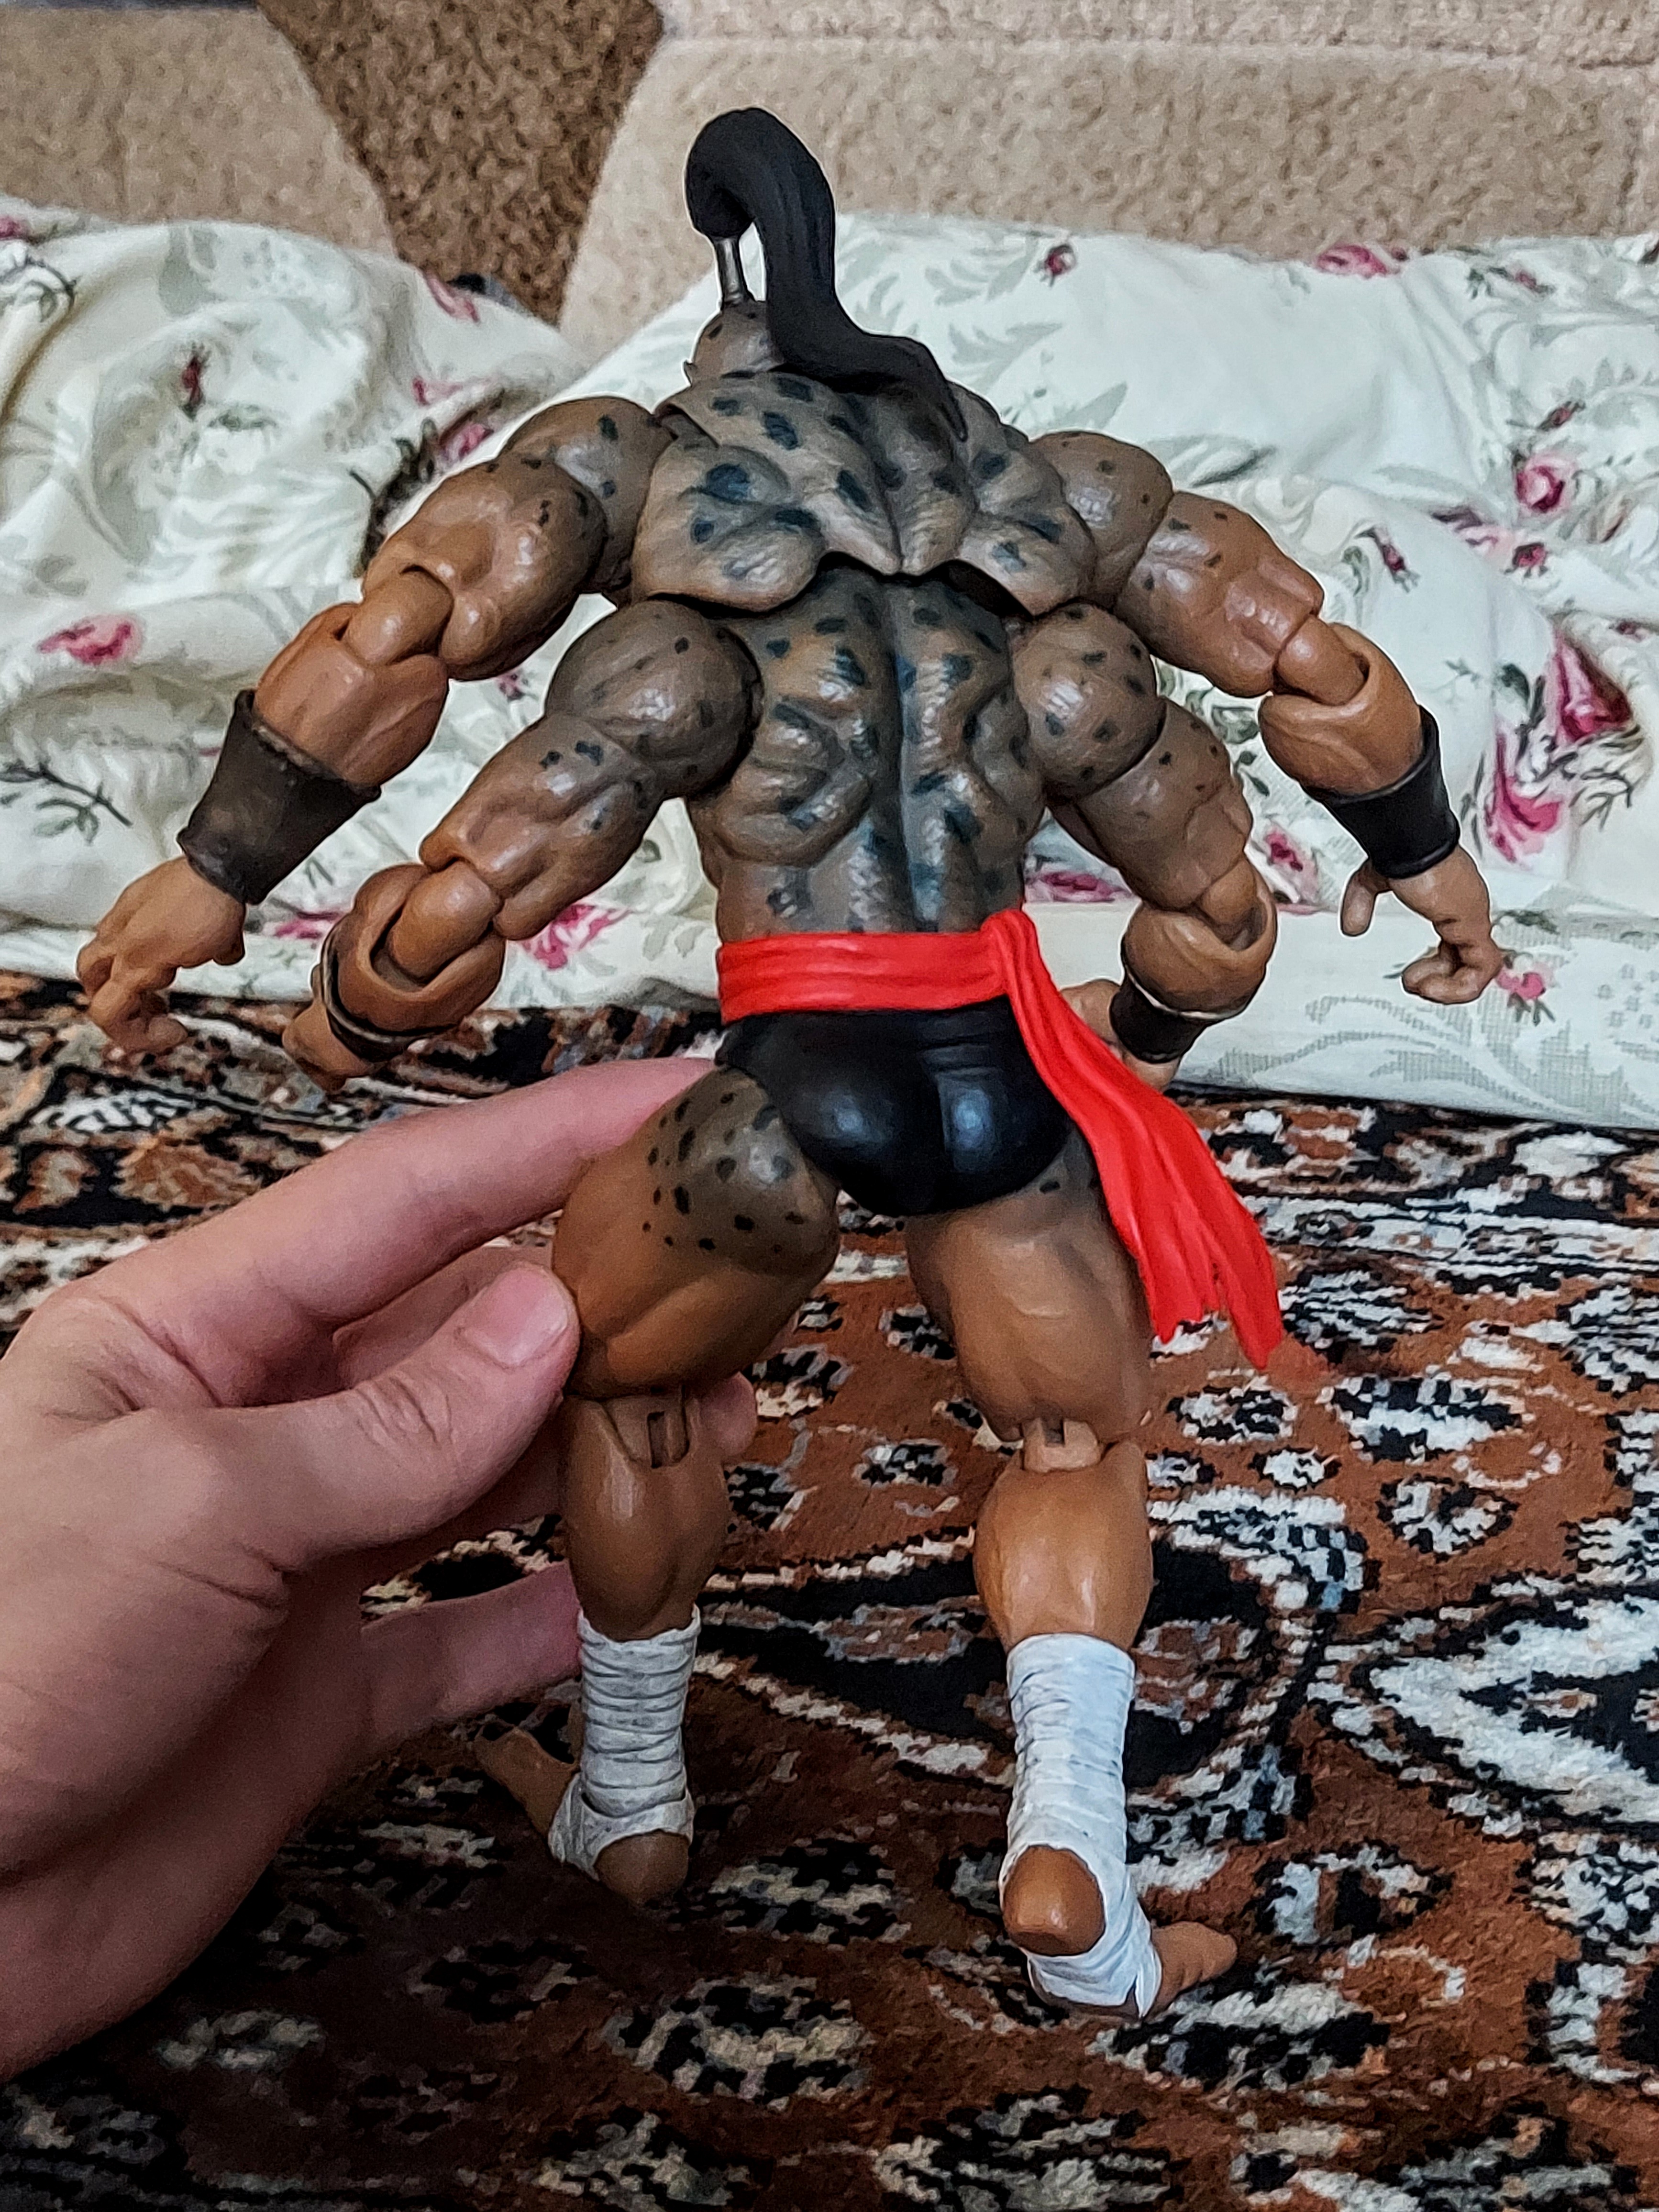
Shokan, storm, collectibles, warrior, fighter, action, figure, shorts, art, toy, armour, chest, Barechested, metal, fictional character, illustration, visual arts, action figure, carmine, thigh, fiction, nail, flesh, mythology, soil, human leg, figurine, knight, thumb